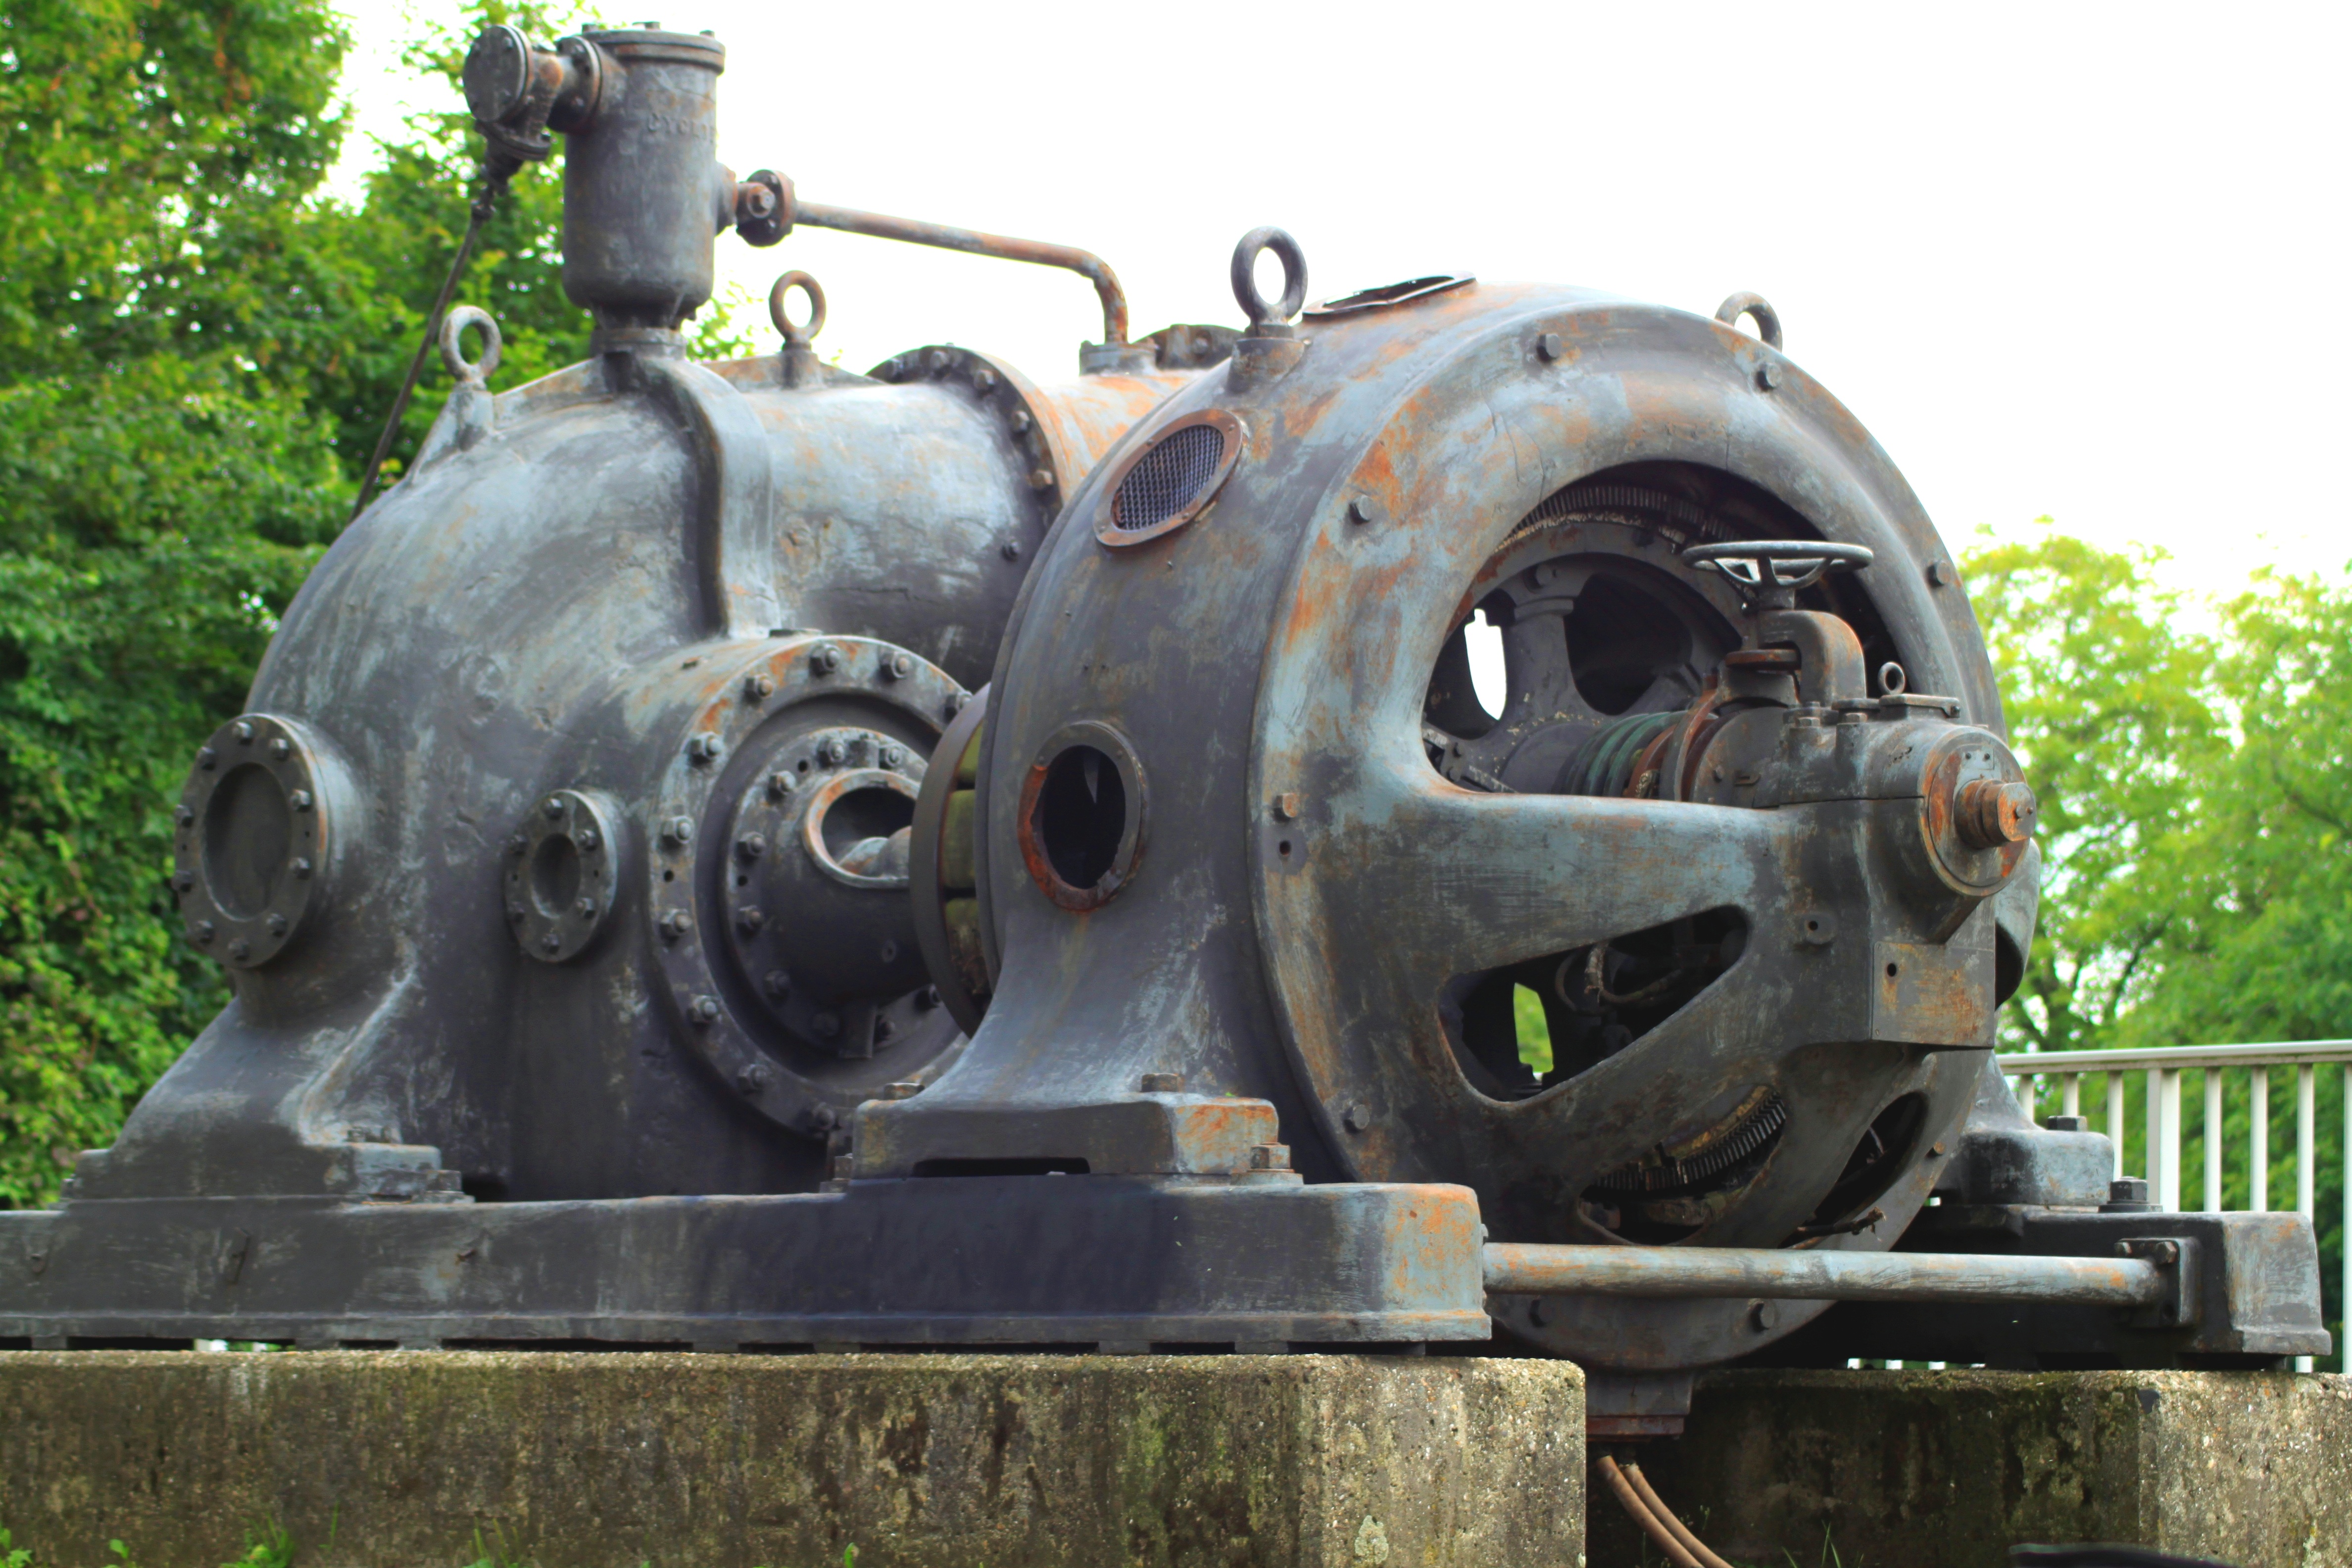
wheel, monument, vehicle, metal, turbine, sculpture, engine, steam engine, cannon, boat lift, waltrop germany, automotive engine part